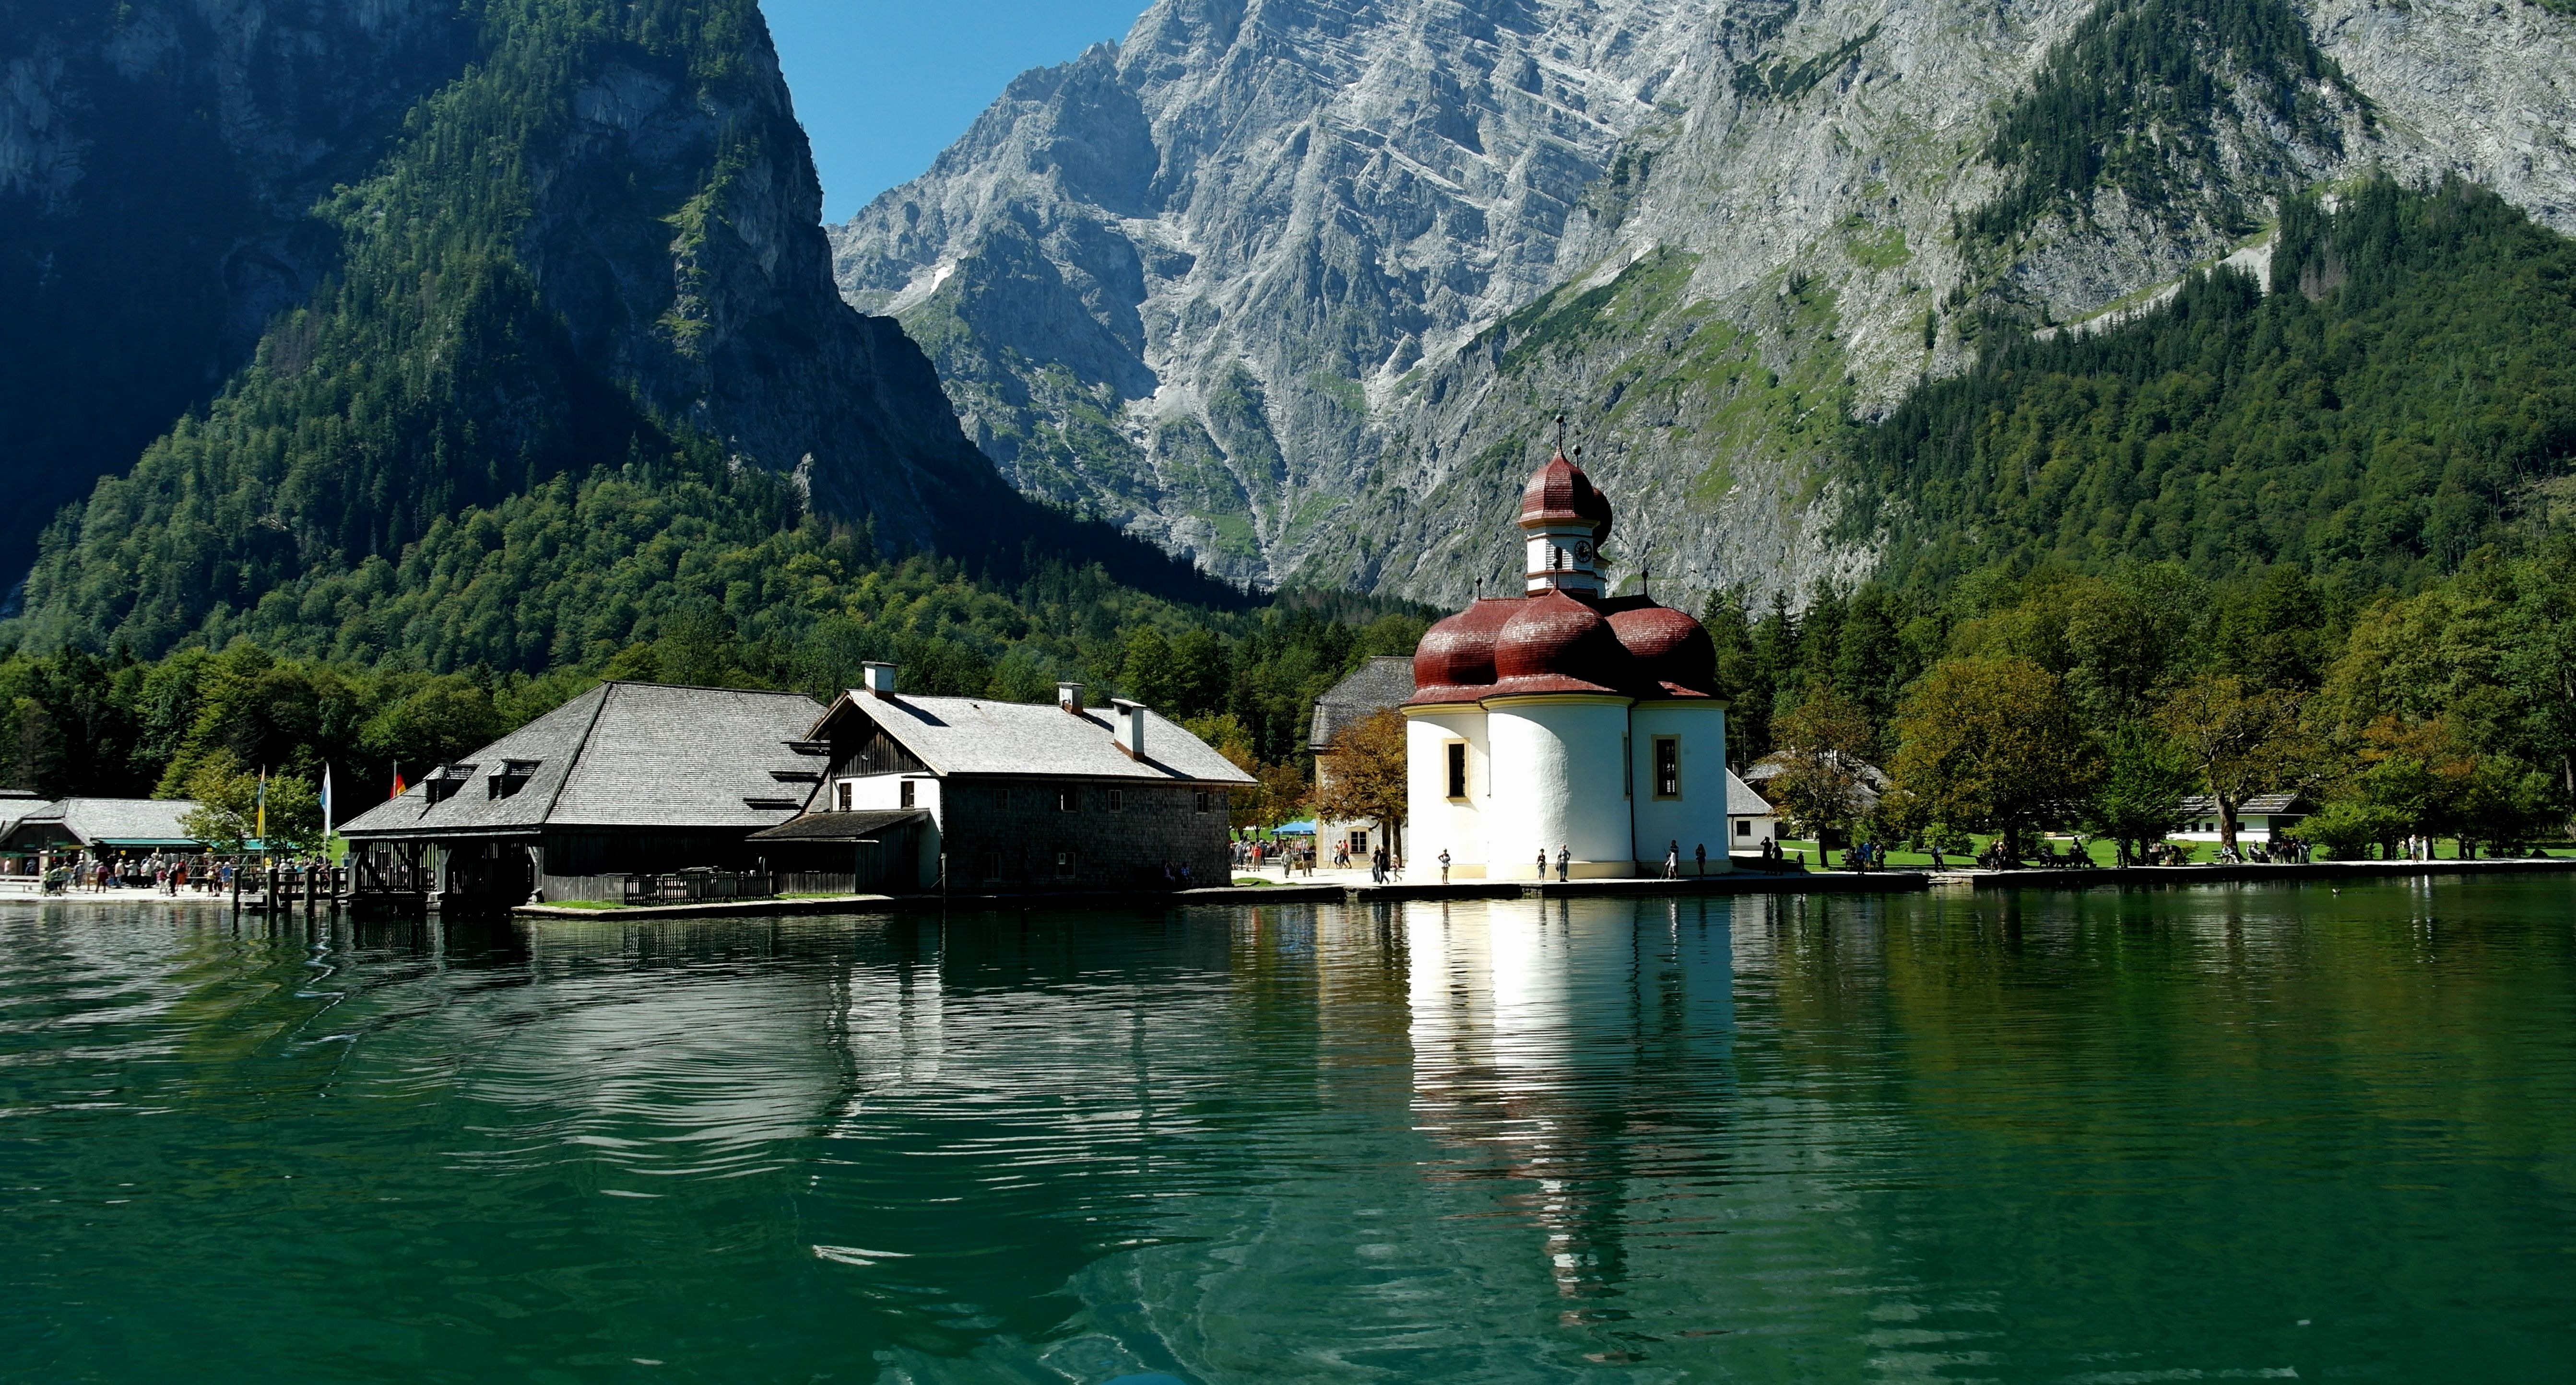
water, mountain, lake, mountain range, panorama, reflection, vehicle, alpine, fjord, tourism, national park, alps, loch, berchtesgaden, bartholom st, landform, watzmannostwand, glacial landform, konigssee